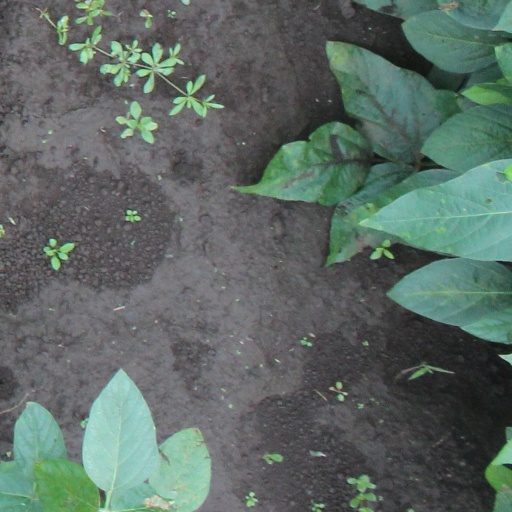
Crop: soybean